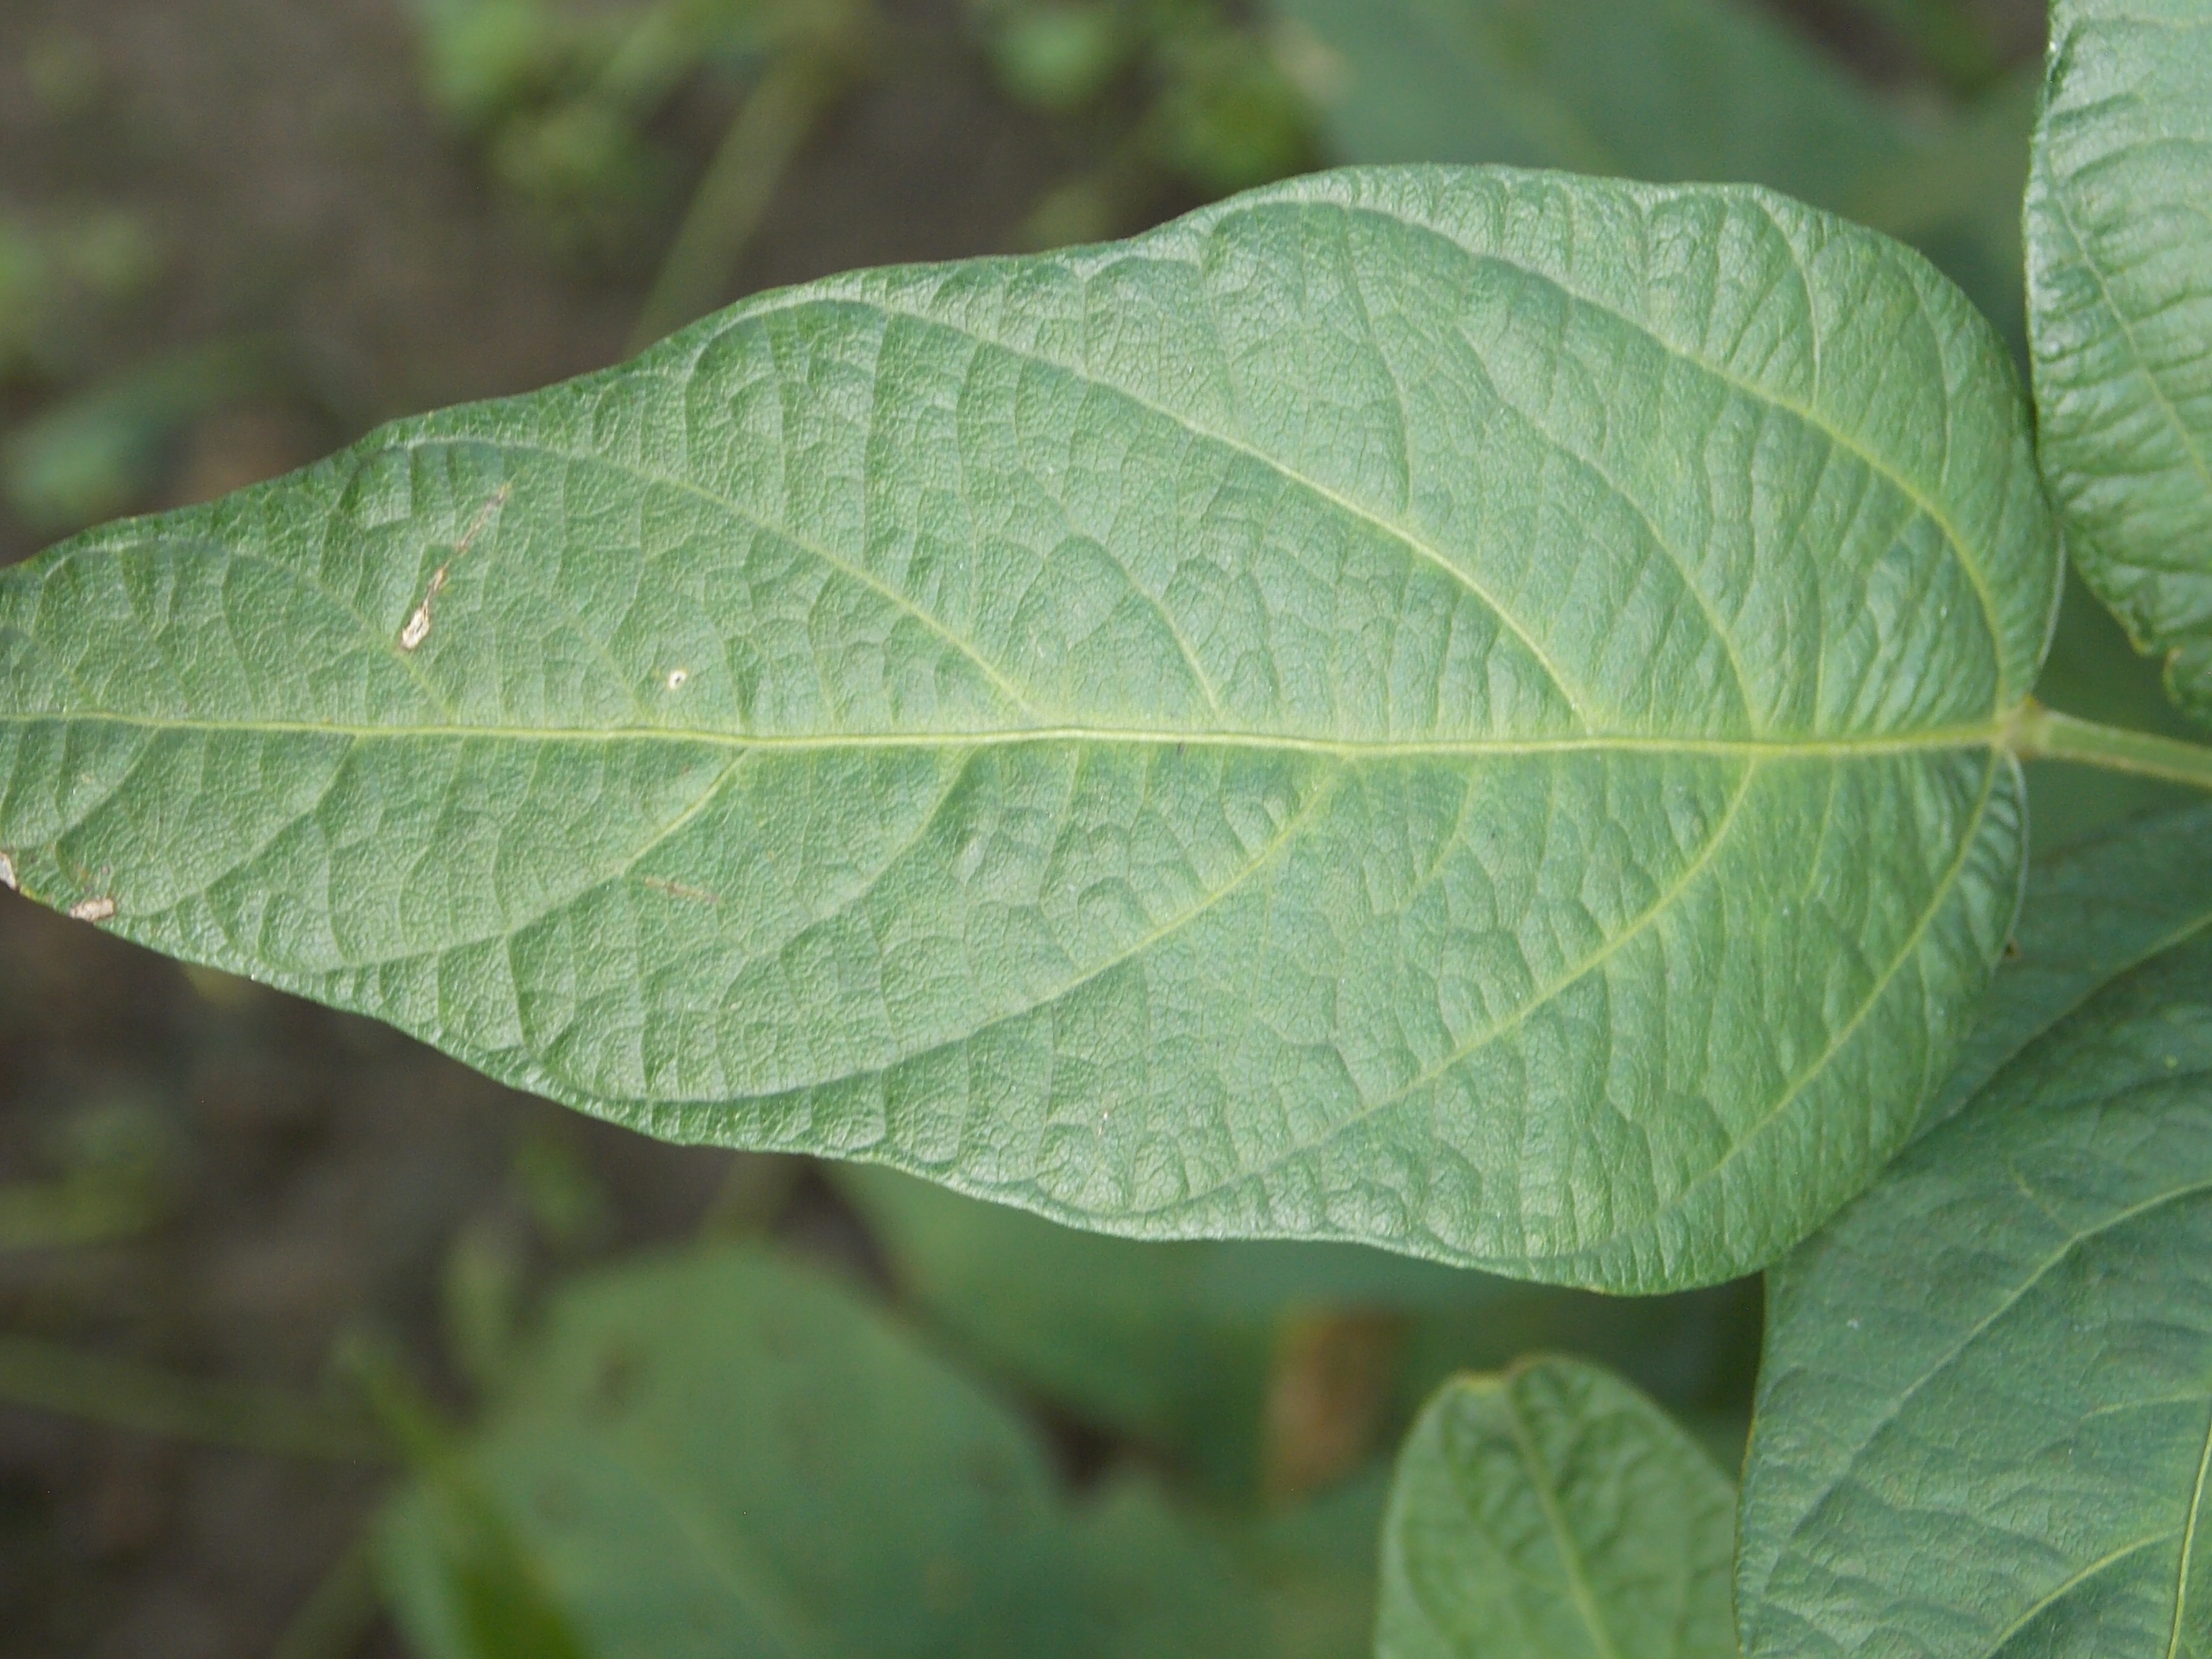
Label: Healthy